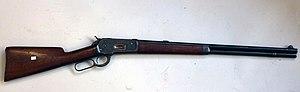
Rifle Winchester Model 1886 en calibre 33 WCF
La Winchester Model 1886 est une carabine à levier de sous-garde produite à environ 160 000 exemplaires par la Winchester Repeating Arms Company et commercialisée de 1886 à 1935. Elle fut conçue par John Moses Browning pour supporter les calibres les plus puissants de l'époque. Initialement chambrée en 45-70 Government, 45-90 WCF et 40-82 WCF, elle fut proposée plus tard dans une demi-douzaine d'autres gros calibres, dont le 50-110 Winchester. Bien que conçue à l'origine pour tirer de la poudre noire, la mécanique était suffisamment robuste pour passer à la poudre sans fumée moyennant juste quelques modifications mineures, et fut ainsi chambrée à partir de 1903 pour la nouvelle cartouche de 33 WCF.